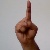
The image shows a hand gesture representing the letter 'D' in Indian Sign Language.